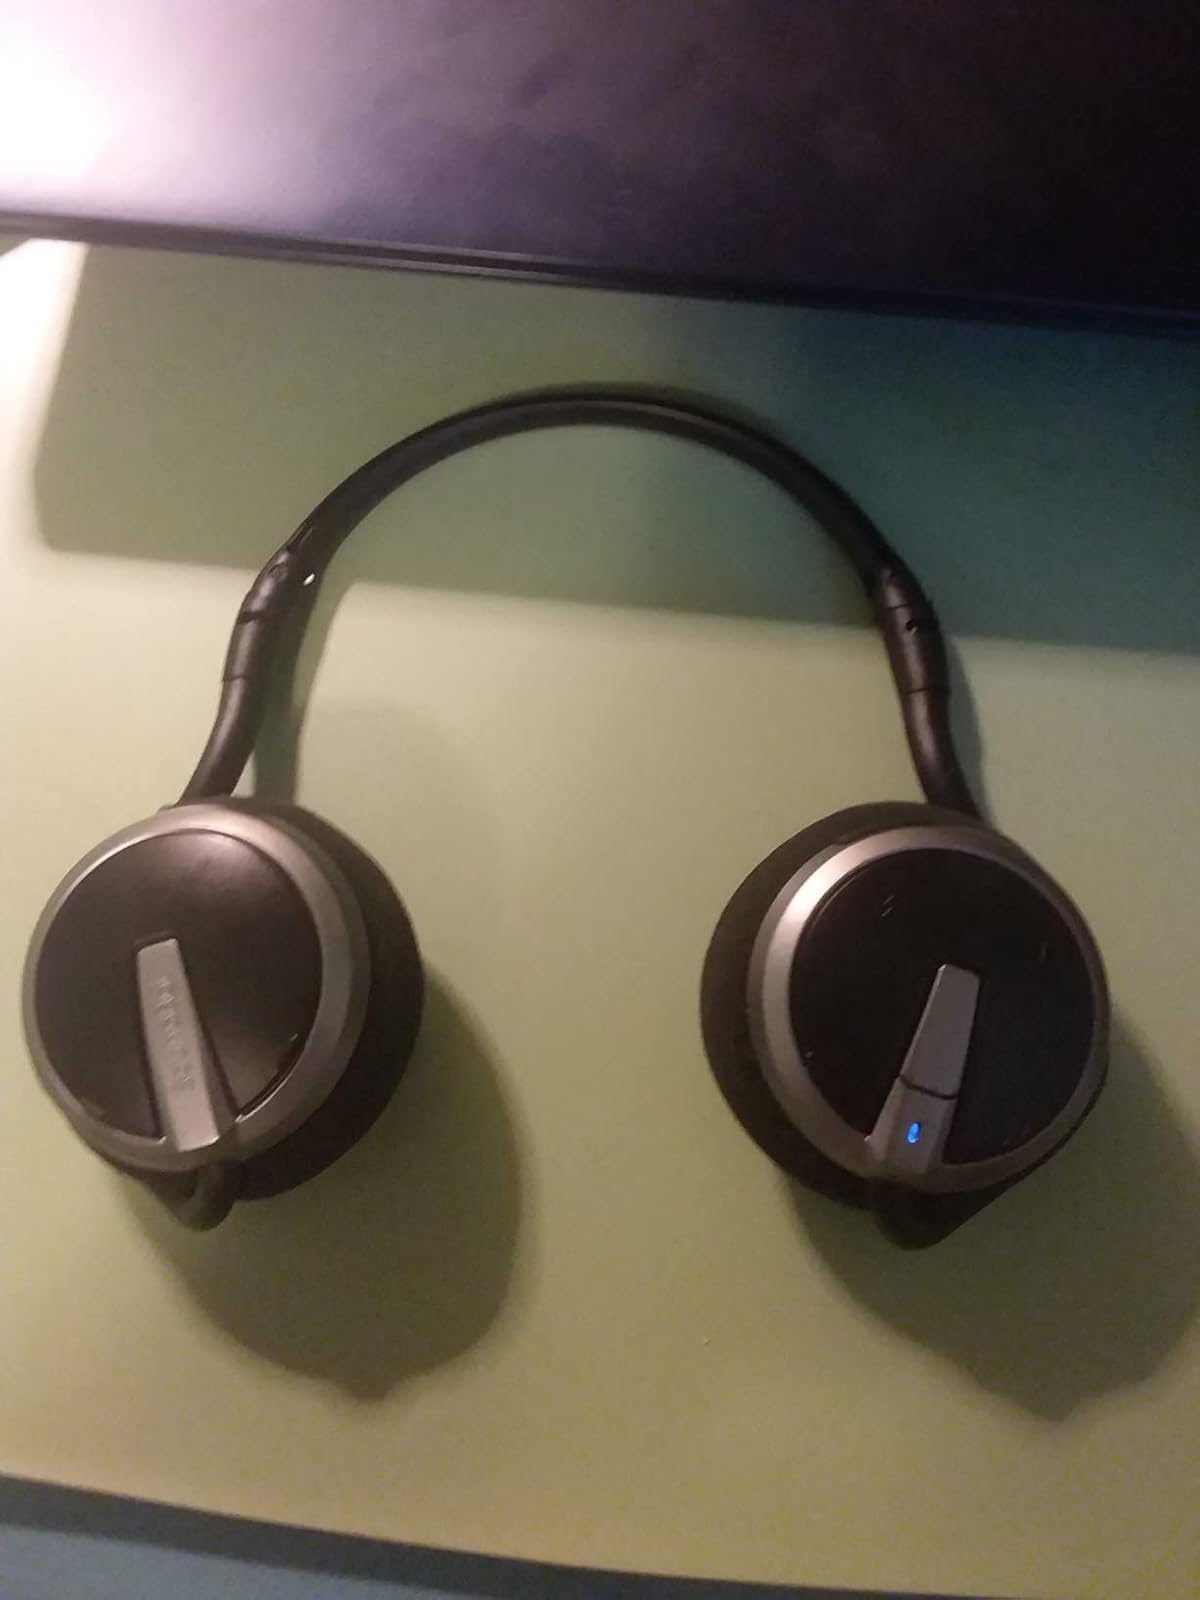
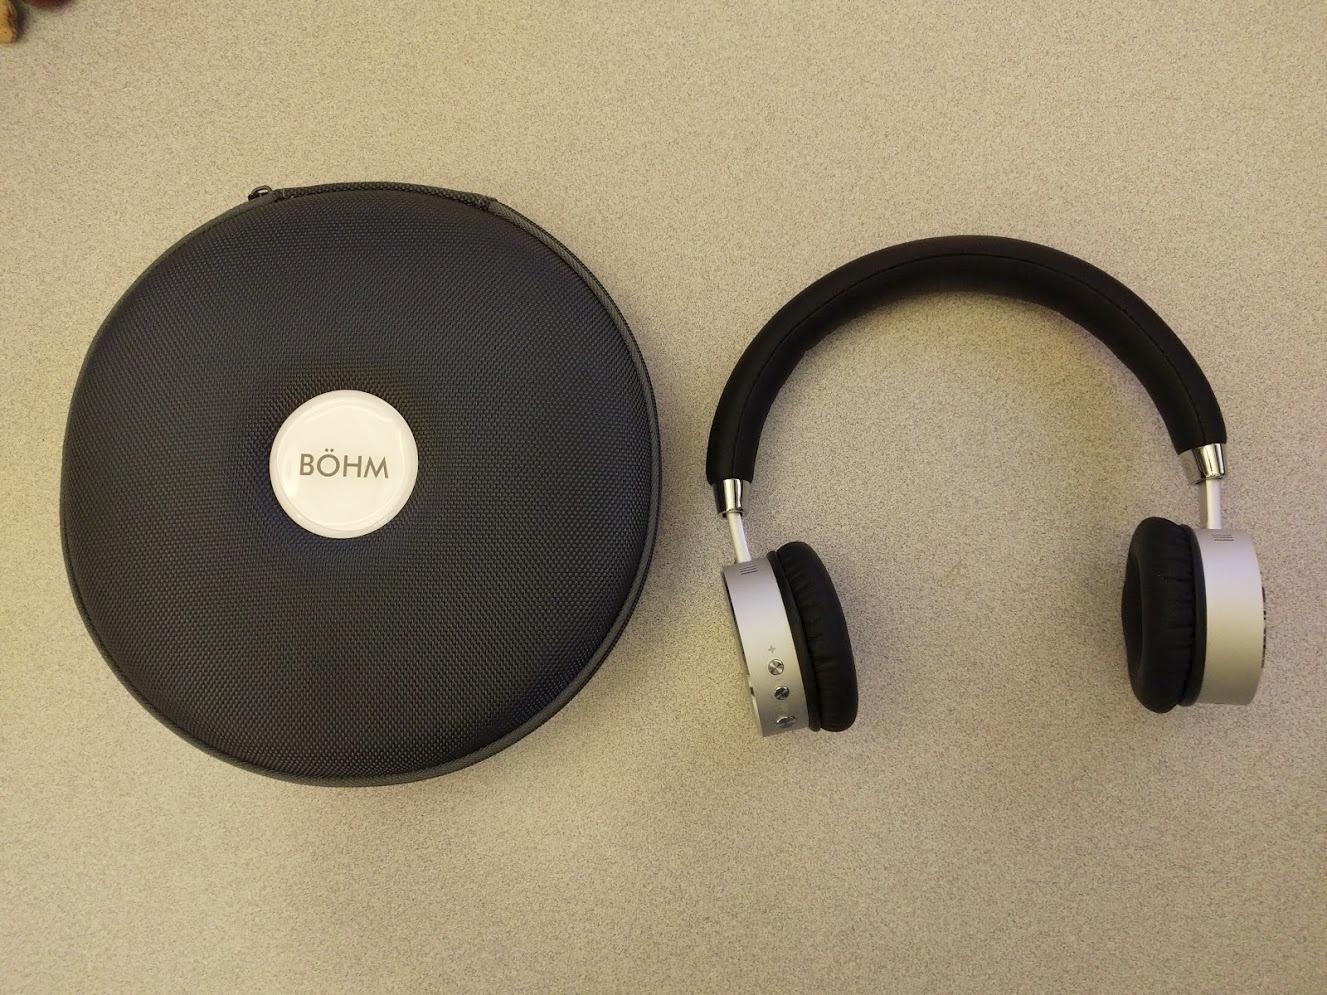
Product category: headphones
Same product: no